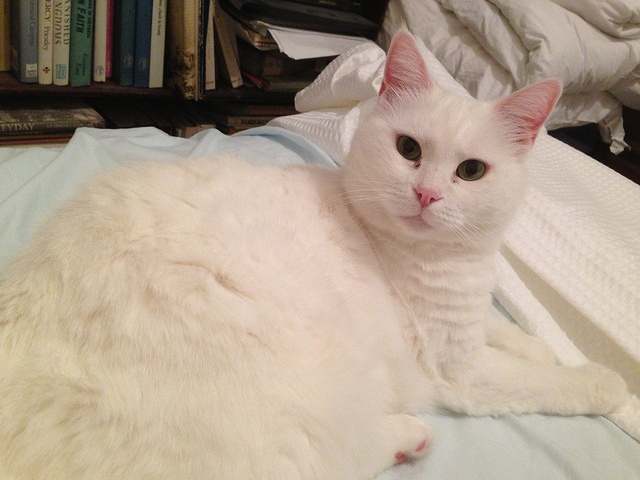
A cat that is laying on a bed.
A cat laying on a bed looking at the camera.
adult white cat lying on bed in residential home.
A cat is sitting on sheets of a bed.
A white cat is sitting on a white covered bed.